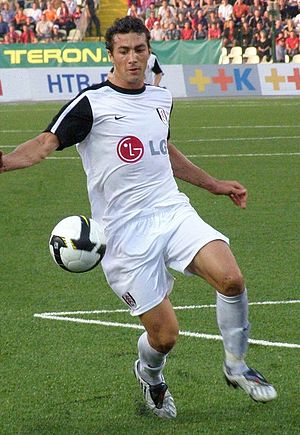
Stephen Kelly
Stephen Michael Kelly er en irsk fodboldspiller. Han har gennem karrieren spillet for blandt andet Tottenham, Rotherham United og Birmingham.